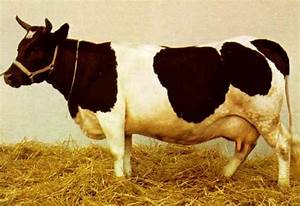
Label: mucca